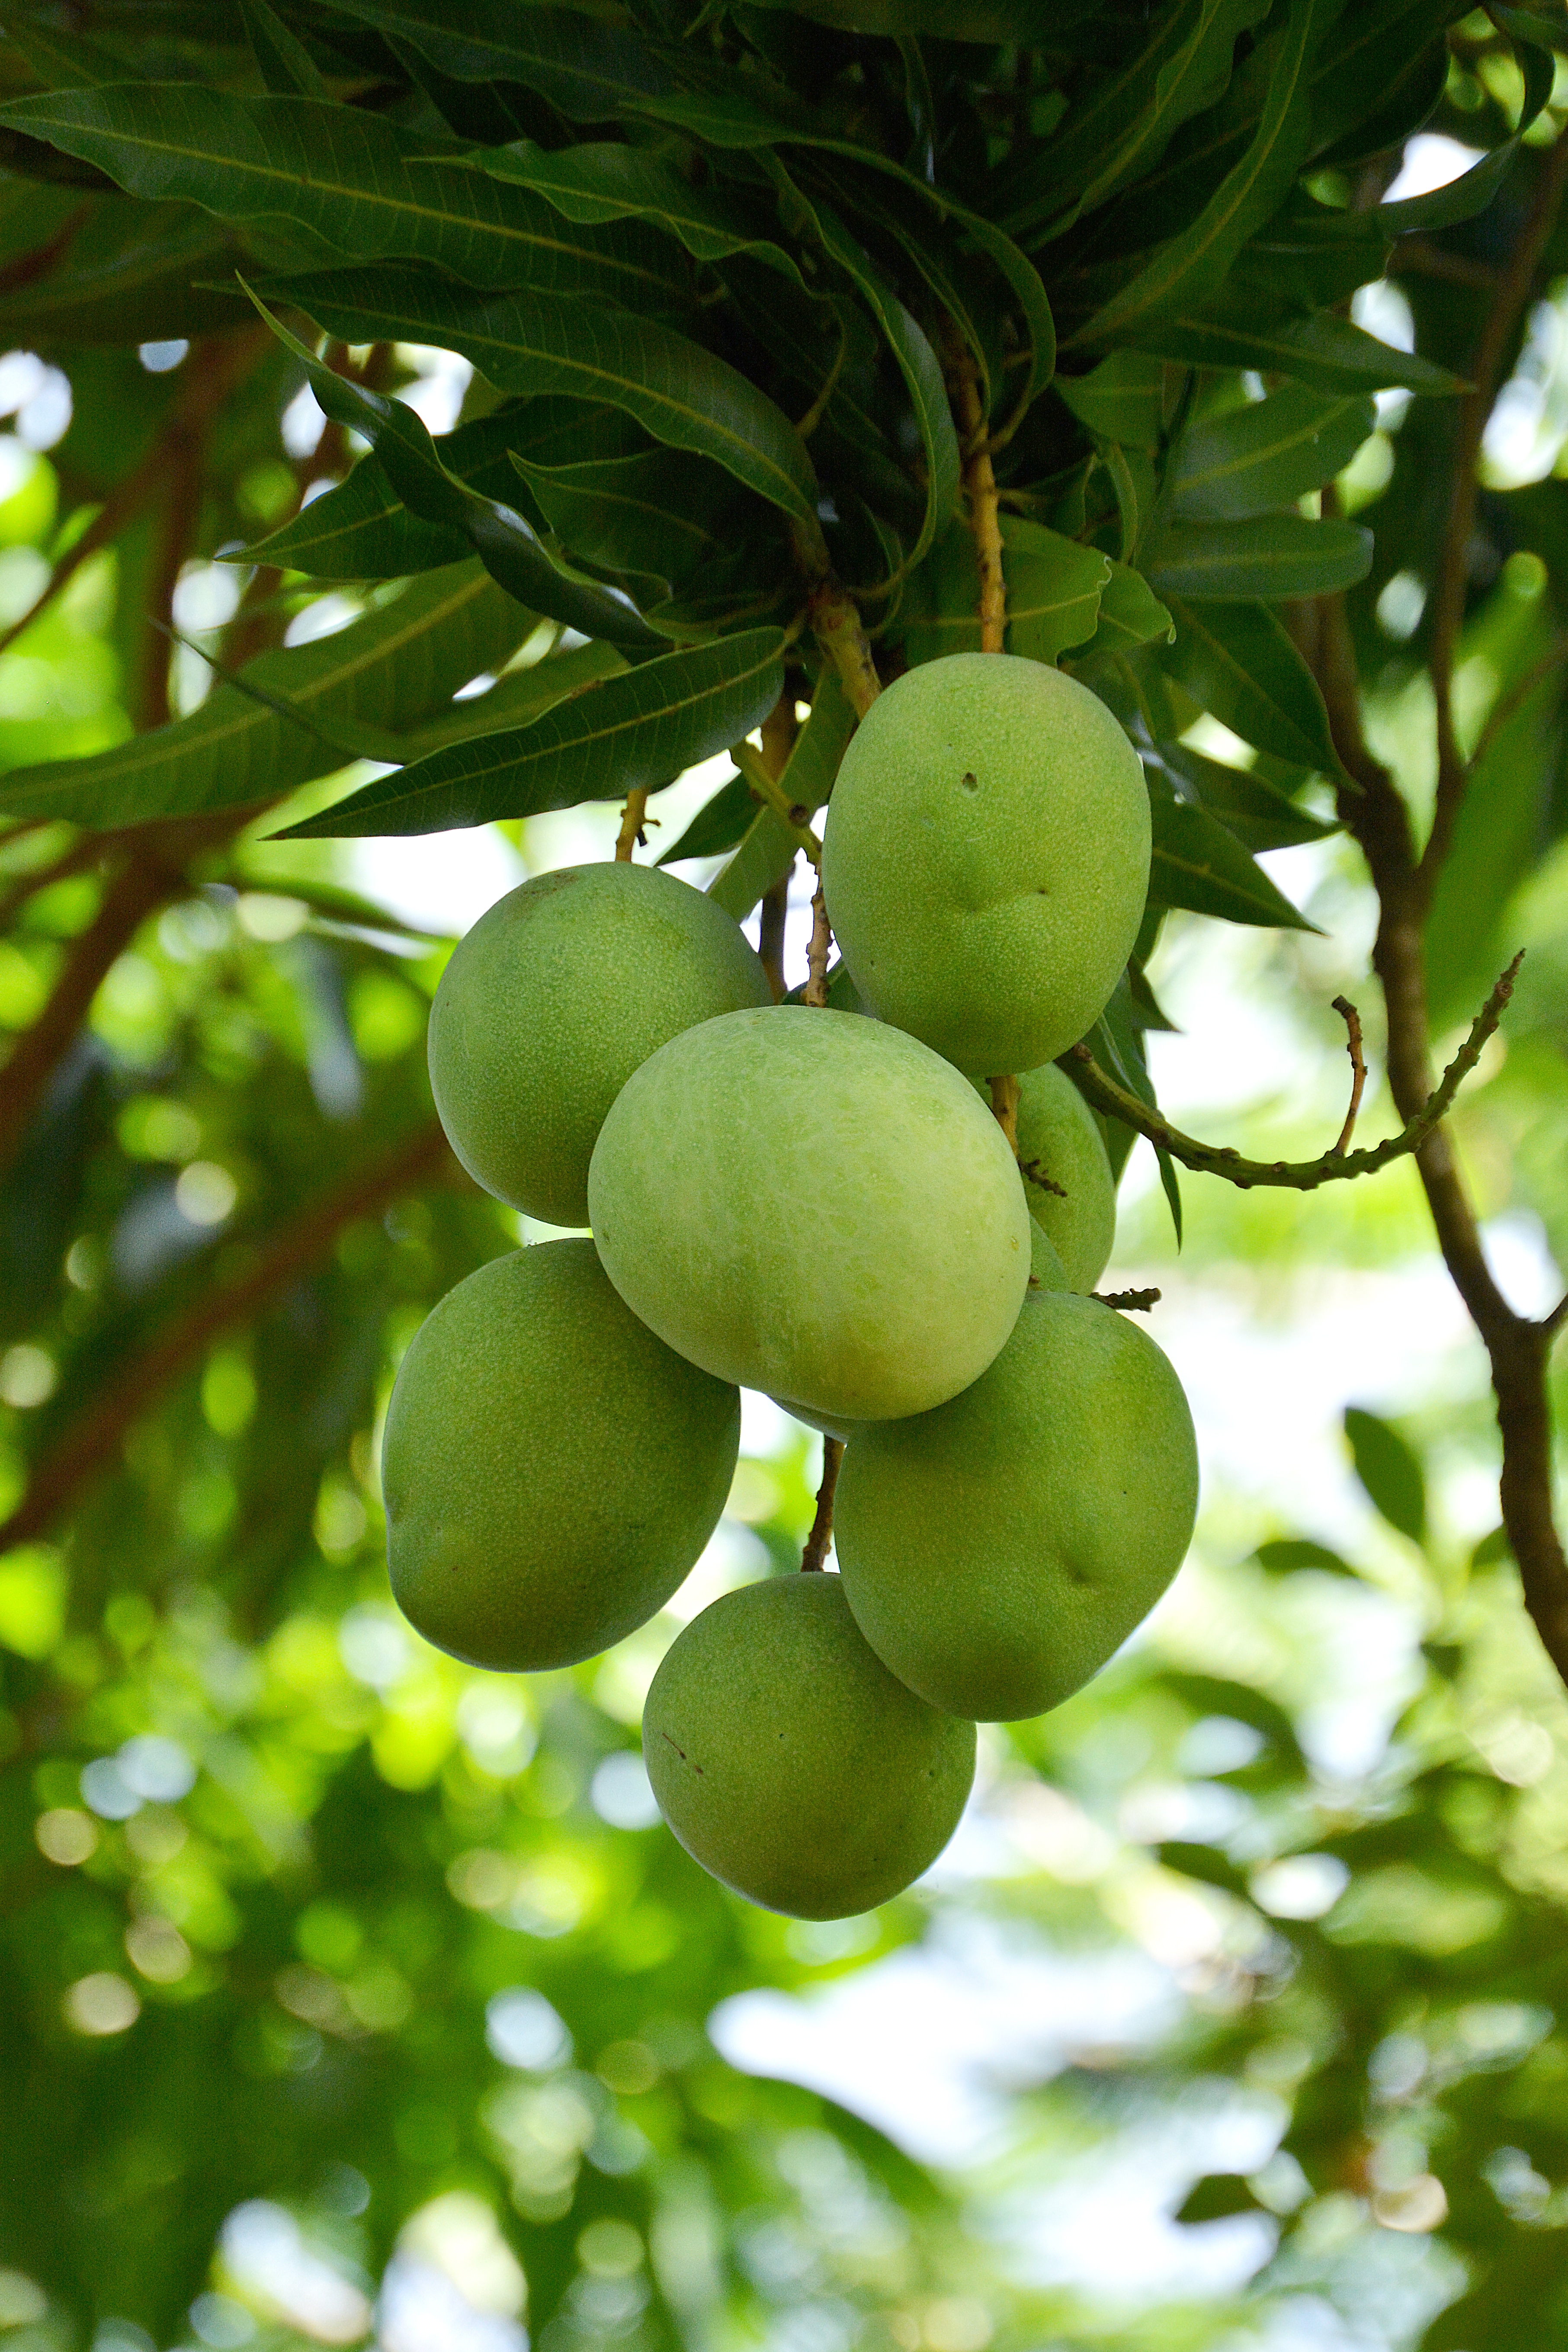
tree, branch, plant, fruit, food, green, produce, vegetable, tropical, botany, tropical fruit, mango, flowering plant, land plant